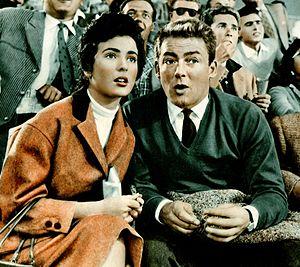
Ces demoiselles du téléphone est un film italien réalisé par Gianni Franciolini et sorti en 1955.